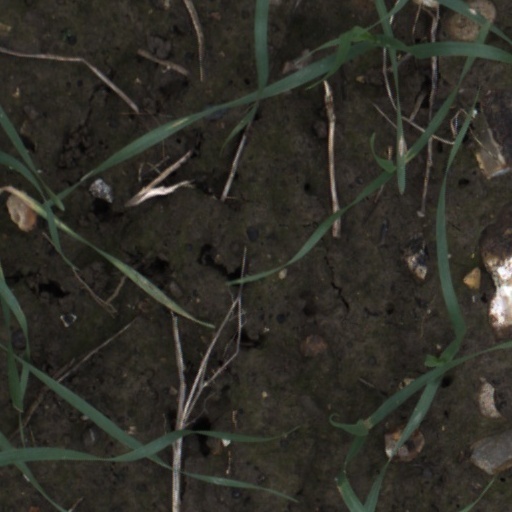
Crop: wheat